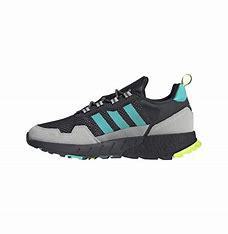
Brand: Adidas
Model: ZX 1K Boost